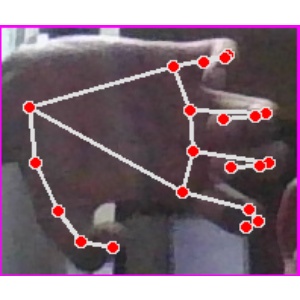
अक्षर: त